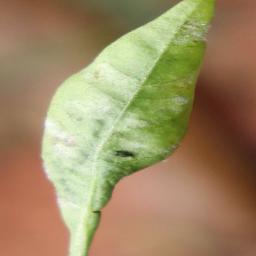
Label: powdery mildew